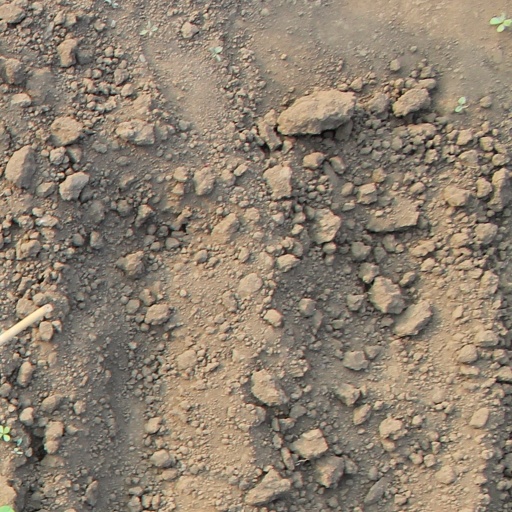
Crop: soybean